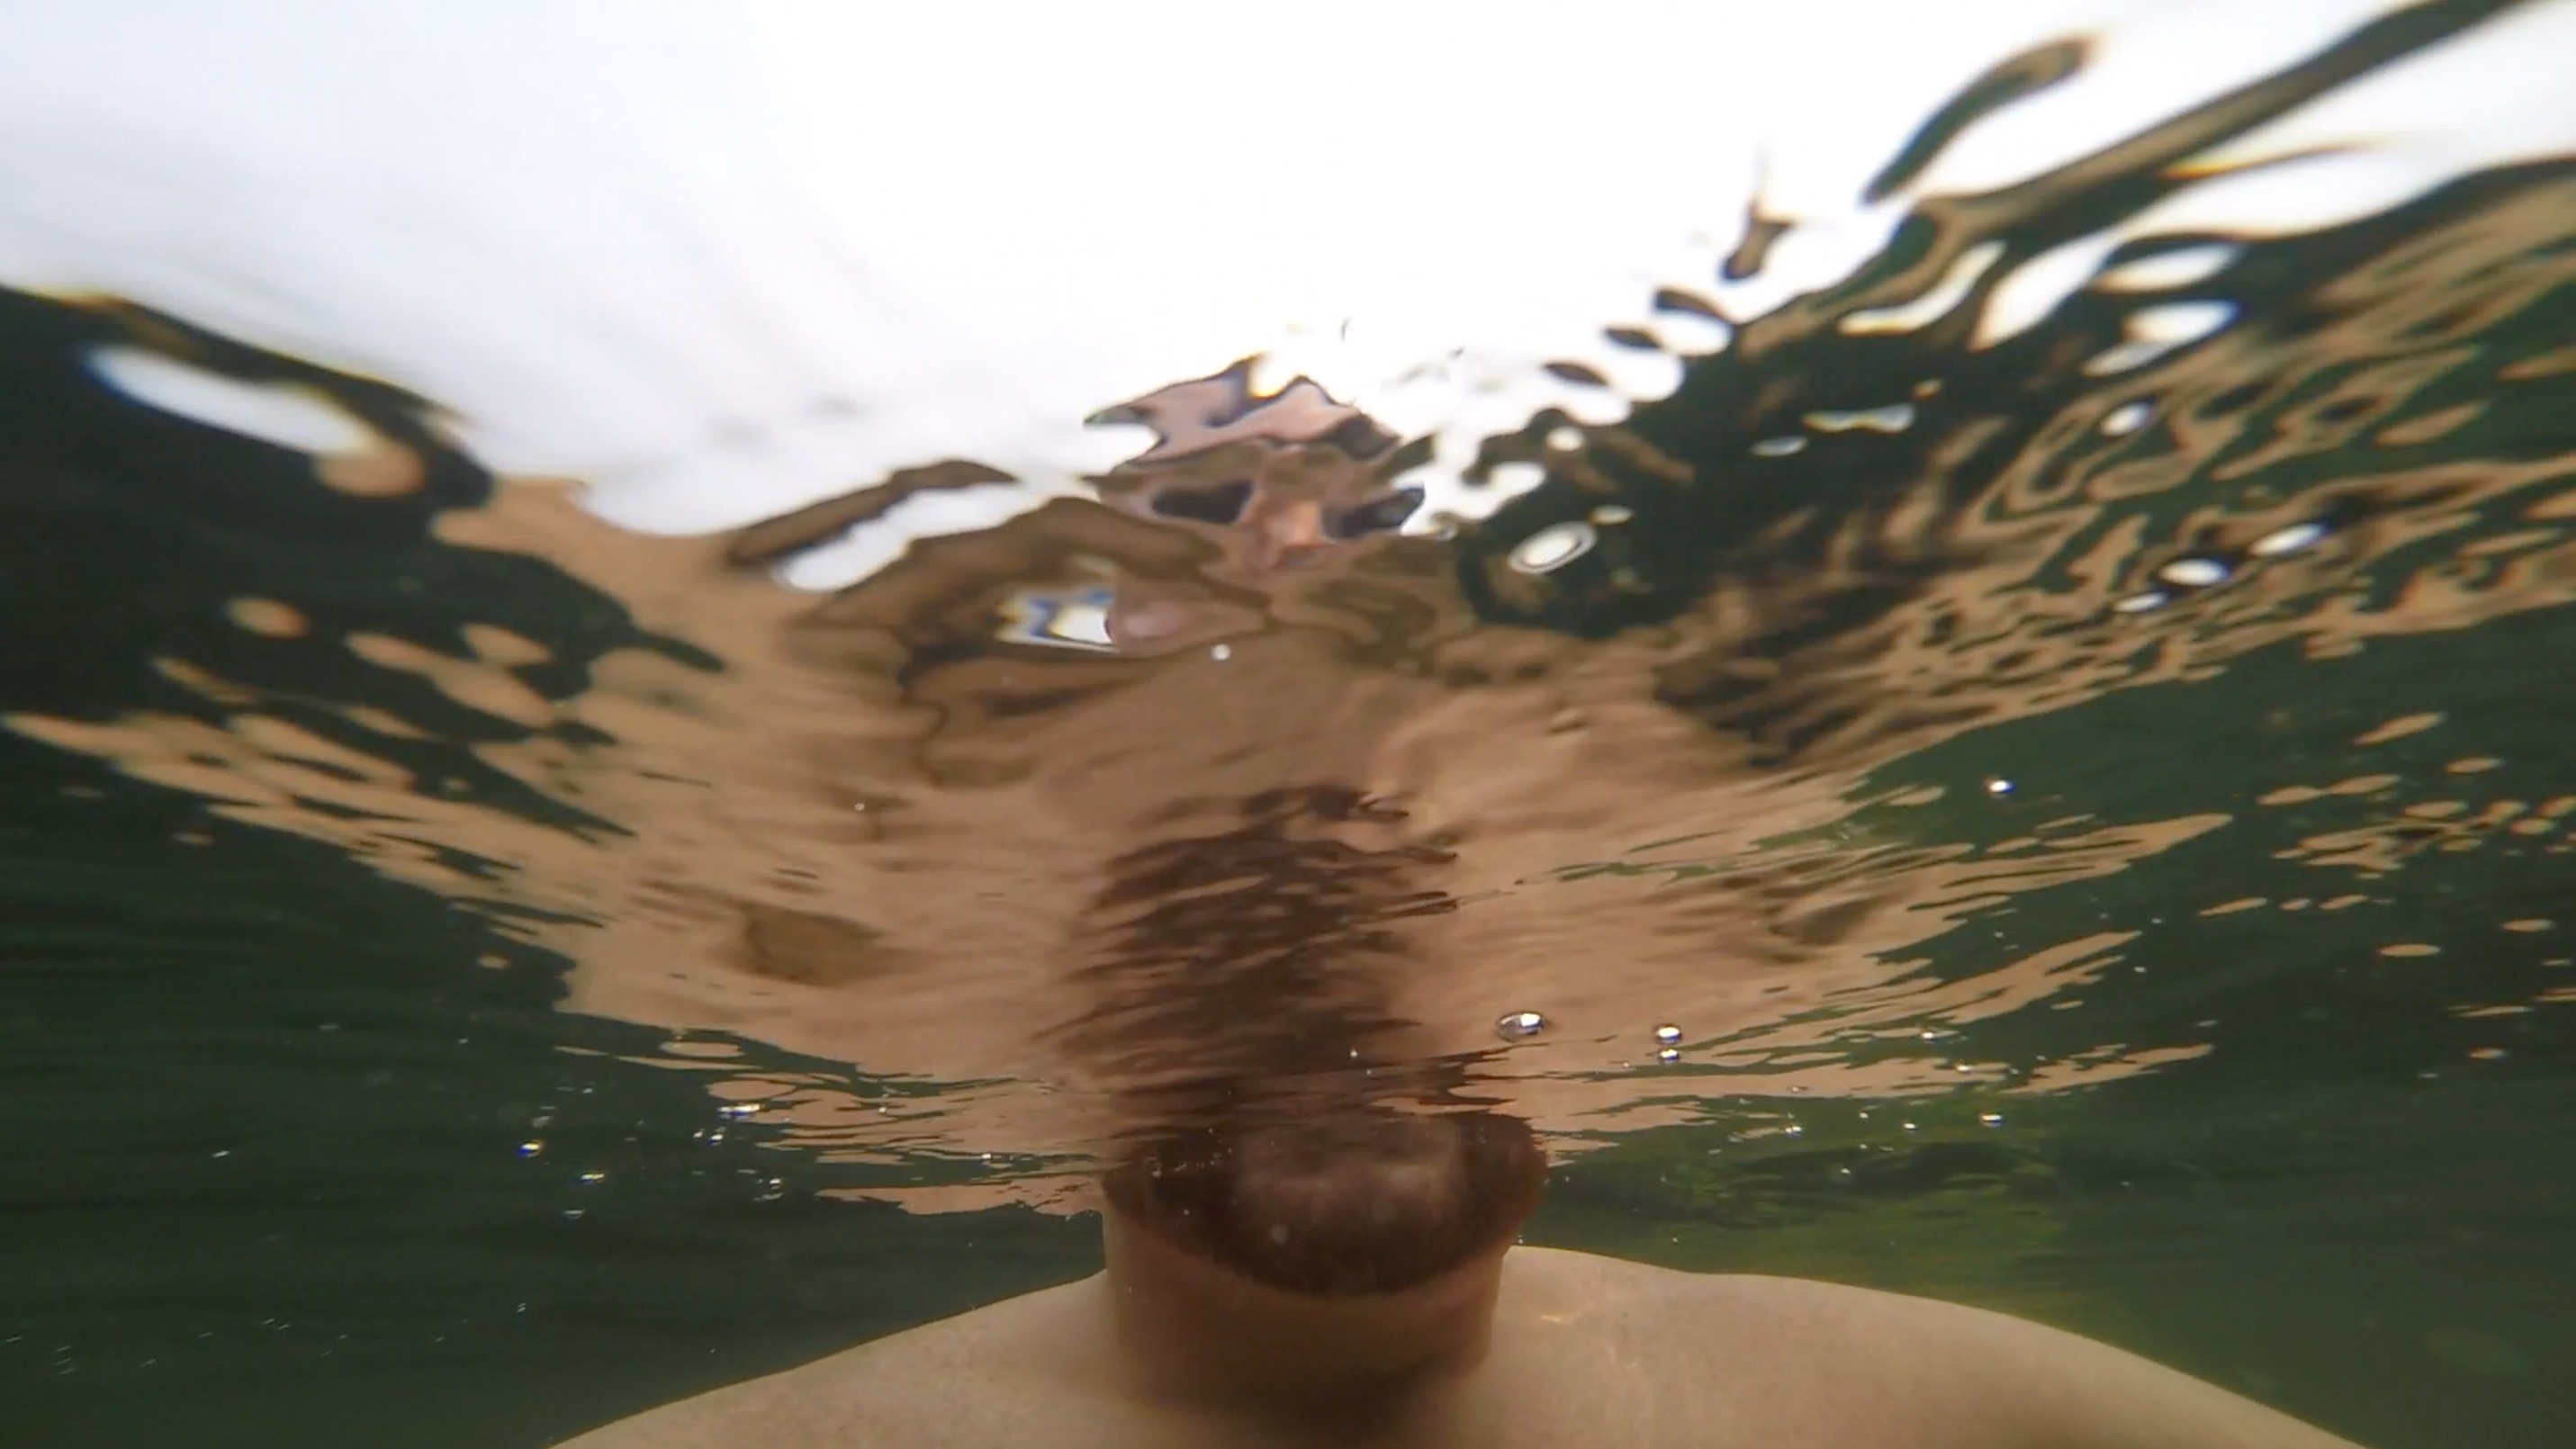
water, sunlight, reflection